Abbeystead disaster

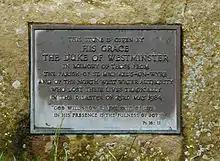
Plaque commemorating those who died in the explosion, situated outside the Valve house

The Abbeystead disaster occurred on the evening of 23 May 1984 when a methane gas explosion destroyed a waterworks' valve house at Abbeystead, Lancashire, England, killing 16 people. A group of 44 visitors were inside the underground building at the time, attending a public presentation by North West Water Authority (NWWA) to demonstrate the operations of the station. Eight were killed instantly by the explosion, and the others were severely injured. The explosion also caused the concrete roof to fall down onto the group, destroying the steel-mesh floor and throwing some of the victims into the water chambers below, which rapidly filled with river water. Another eight people subsequently died of their injuries in hospital; an 11-year-old boy and his mother were among the dead. The official inquiry into the disaster concluded that the methane had seeped from coal deposits below ground and had built up in an empty pipeline. The gas was then ejected into the valve house by the sudden pressure of water as the pumps were switched on. The cause of ignition has never been determined.